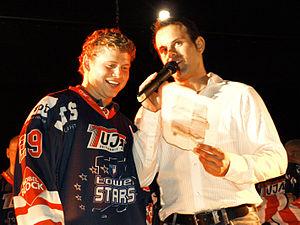
Ben Thomson est un joueur professionnel canadien de hockey sur glace.